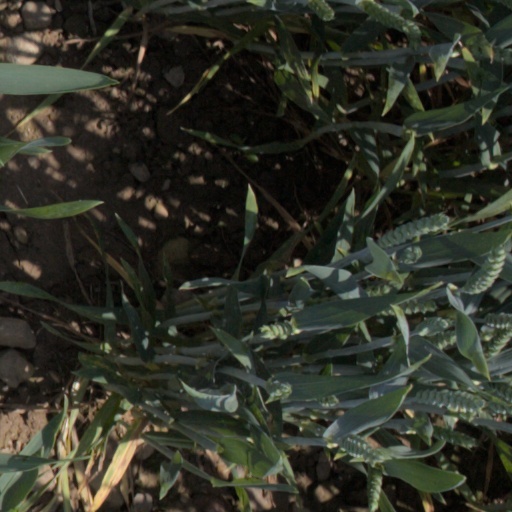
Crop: wheat